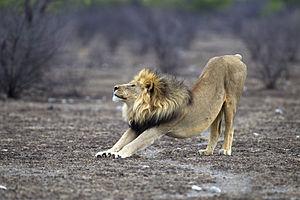
Lion mâle adulte en train de s'étirer, dans le parc national d'Etosha (article sur Wikipédia), en Namibie.